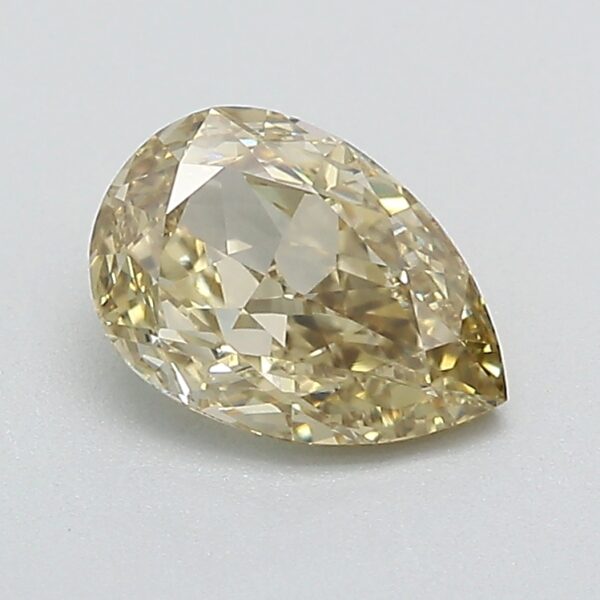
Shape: pear
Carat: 0.62
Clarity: VS1
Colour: FANCY
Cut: EX
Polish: EX
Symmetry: VG
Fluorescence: F
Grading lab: GIA
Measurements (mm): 6.69 x 4.59 x 2.7